Kalachakra

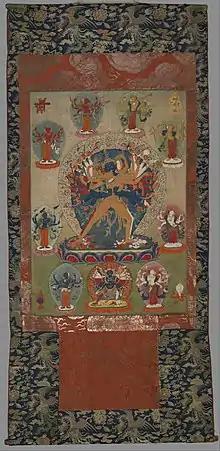
Kālacakra and core assembly.

The "Kālacakratantra" contains passages that refer to a Buddhist kingdom called "Shambhala", which is ruled by a line of thirty-two Buddhist kings that preserve the "Kālacakra" teachings. This kingdom is said to be located near Mount Kailasa and its capital is Kalāpa. It also mentions how this kingdom comes into conflict with invaders called "mleccha" ("barbarians"), which most scholars agree refers to Muslims and the Muslim invasions of India.